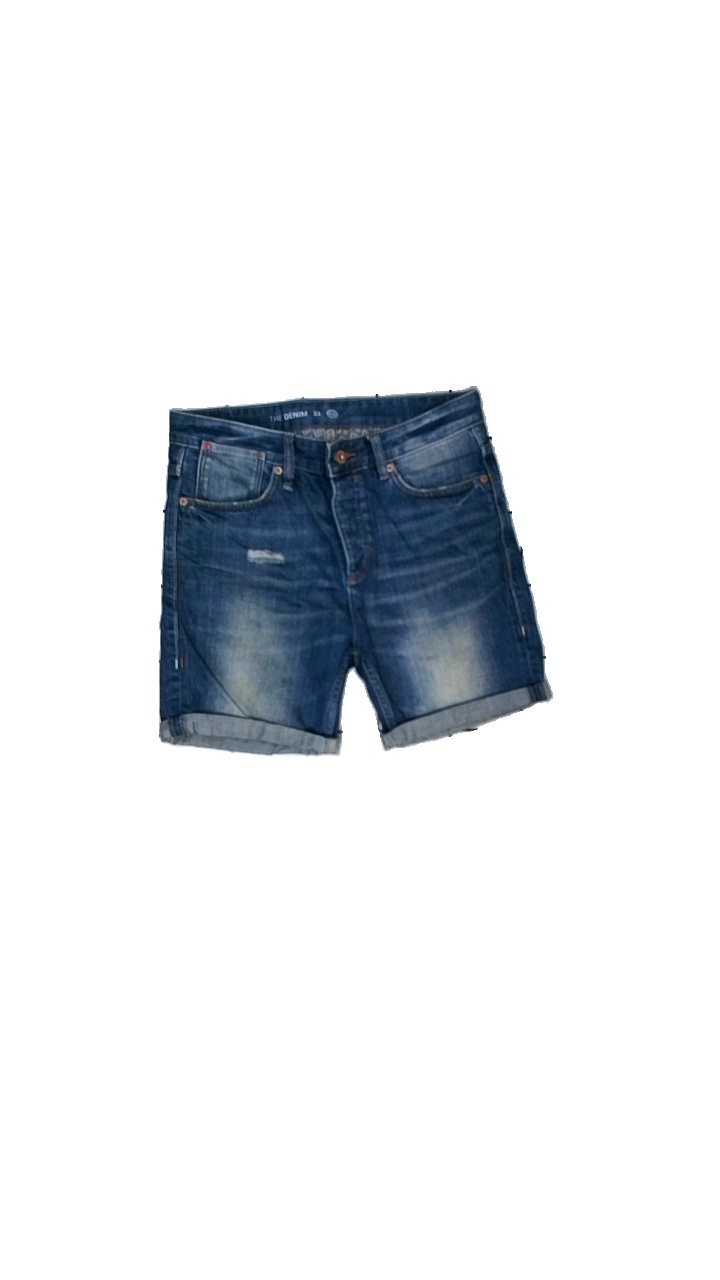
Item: Shorts (Men)
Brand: C&a
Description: blå jeans shorts med hål fram och fläckar bak
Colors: Blue
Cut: Regular
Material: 100% cotton
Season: Summer
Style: Denim
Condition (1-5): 2
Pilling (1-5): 5
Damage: hål
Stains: Major
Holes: Major
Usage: Export
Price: <50